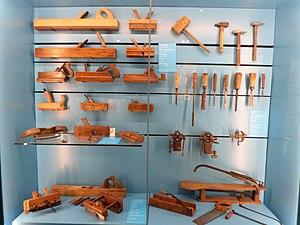
rabot
Un rabot est un outil pour le travail du bois essentiellement composé d'une lame de métal — le fer — ajustée dans un corps en bois, en fer ou en matière synthétique — le fût — qui laisse dépasser le tranchant. Il est généralement utilisé par les artisans du bois pour aplanir le bois, y creuser des moulures ou des rainures. Mais il a aussi donné le nom de raboteur, à la personne dont le métier consiste à faire du rabotage de moulure.